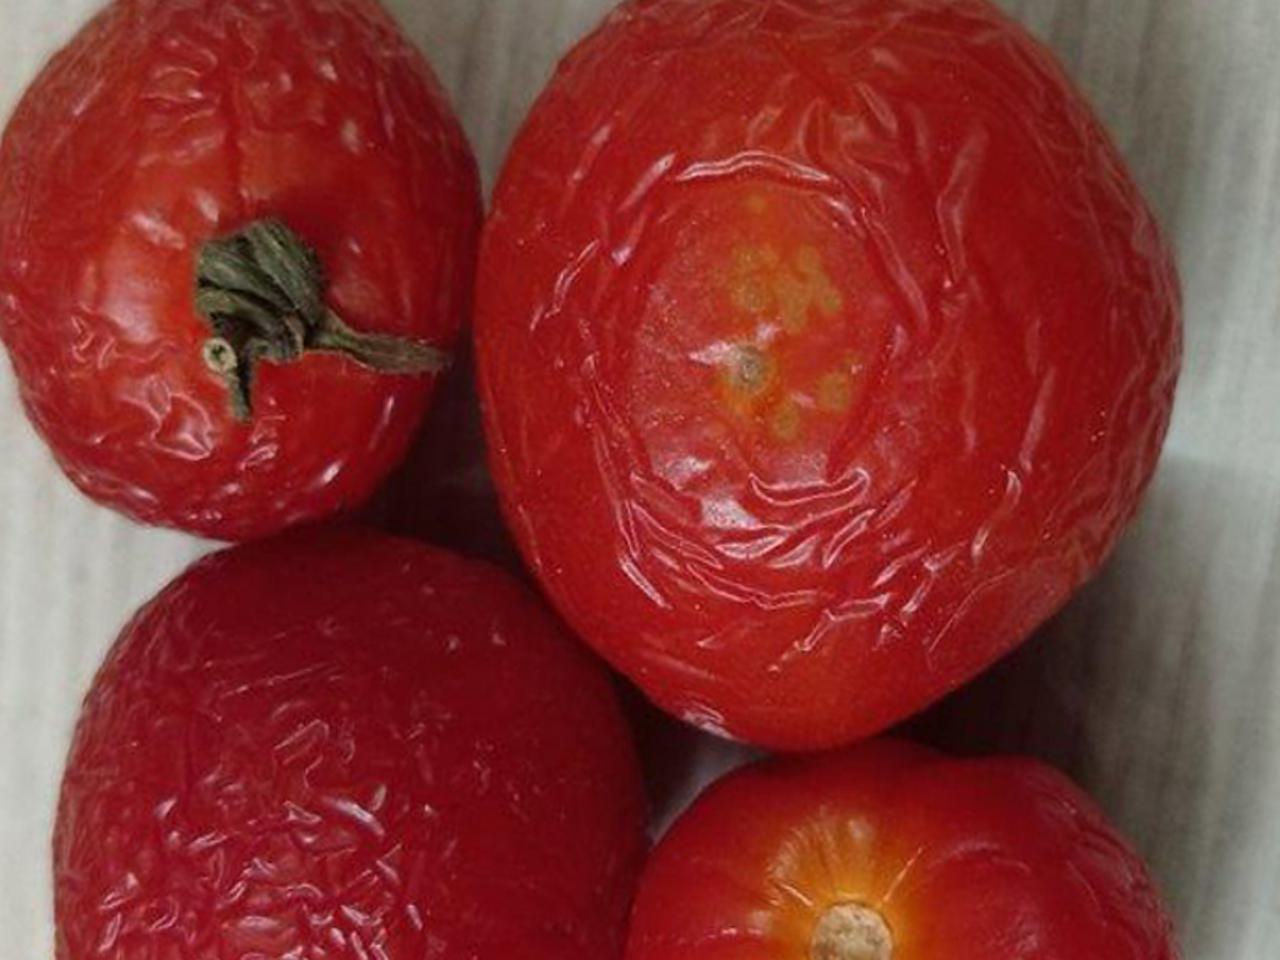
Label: Rotten